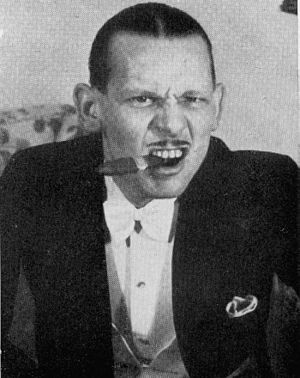
Leo Mathisen
Leo Mathisen (1906-1969)
Hans Leo Mathisen f. Mathiassen var en dansk jazzpianist.